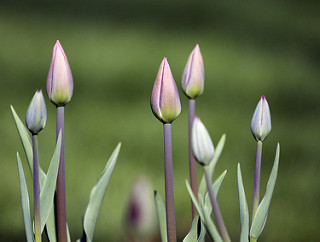
Flower: tulip